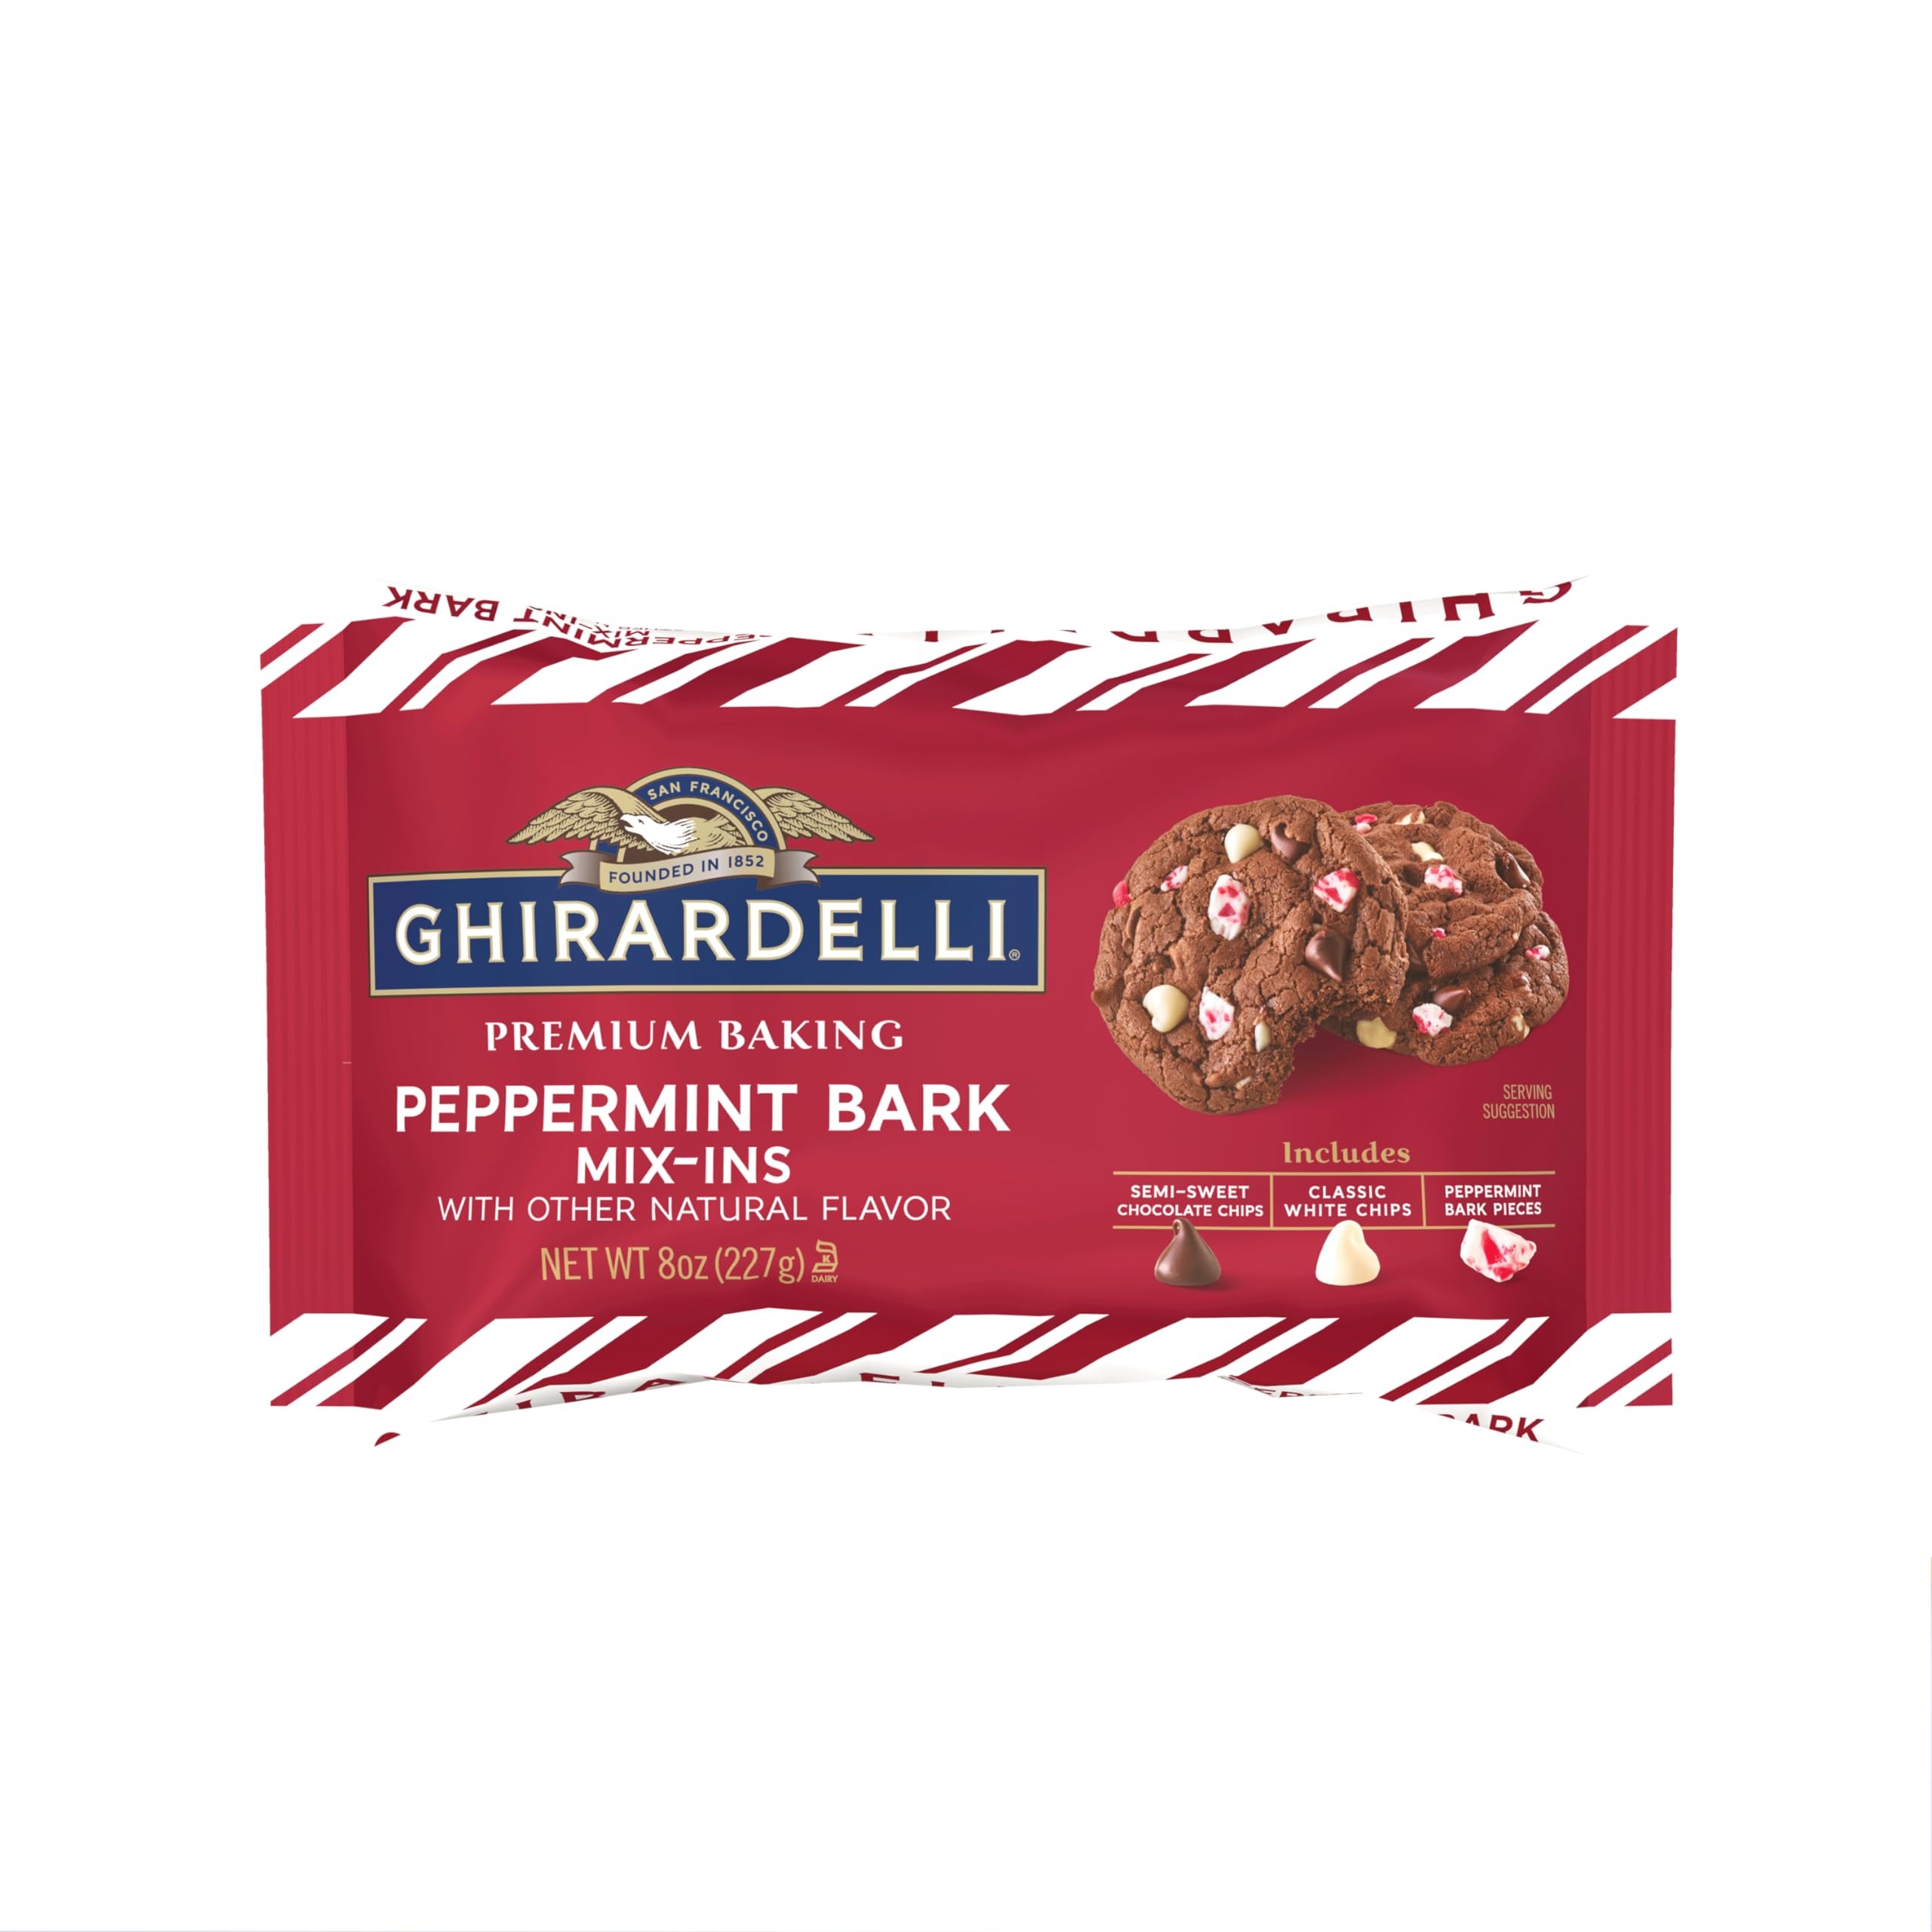
Item Name: GHIRARDELLI Peppermint Bark Mix-Ins for Baking, Premium Baking Mix-Ins, 8 OZ Bag
Bullet Point 1: One (1) 8 oz bag of Ghirardelli Peppermint Bark Mix-Ins for Baking, Premium Baking Mix-Ins
Bullet Point 2: Peppermint Bark Mix-Ins are a blend of our semi-sweet chocolate chips, classic white chips, and peppermint bark pieces
Bullet Point 3: Great for any holiday snacking or baking recipes, including cookies and brownies.
Bullet Point 4: Made with a blend of semi-sweet chocolate chips, classic white chips, and peppermint bark pieces for the best mix of holiday flavors.
Bullet Point 5: The blend of textures and flavors for baking offer a delicious variety of flavors for the holidays
Value: 1.0
Unit: Count

Price: 8.69